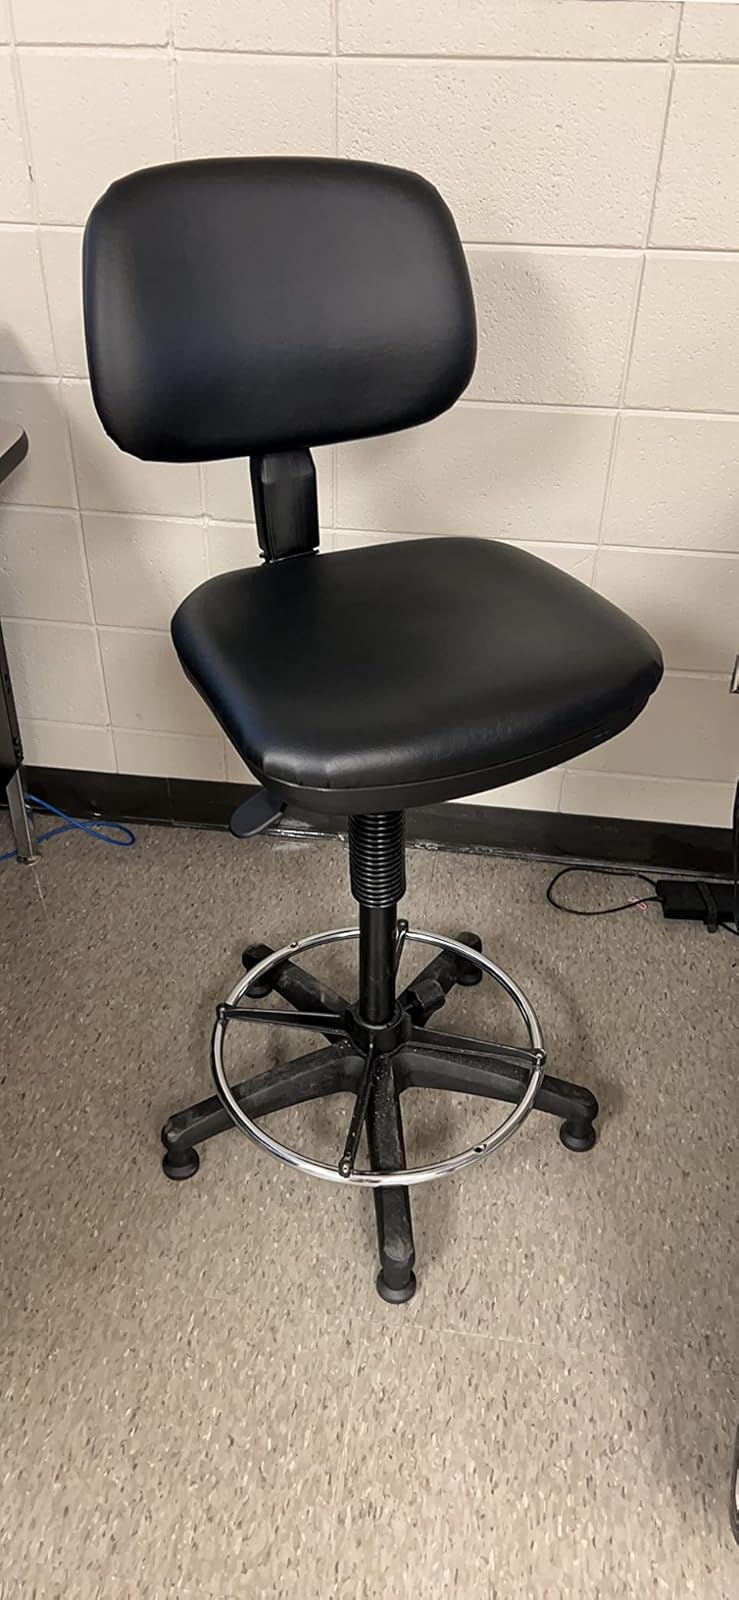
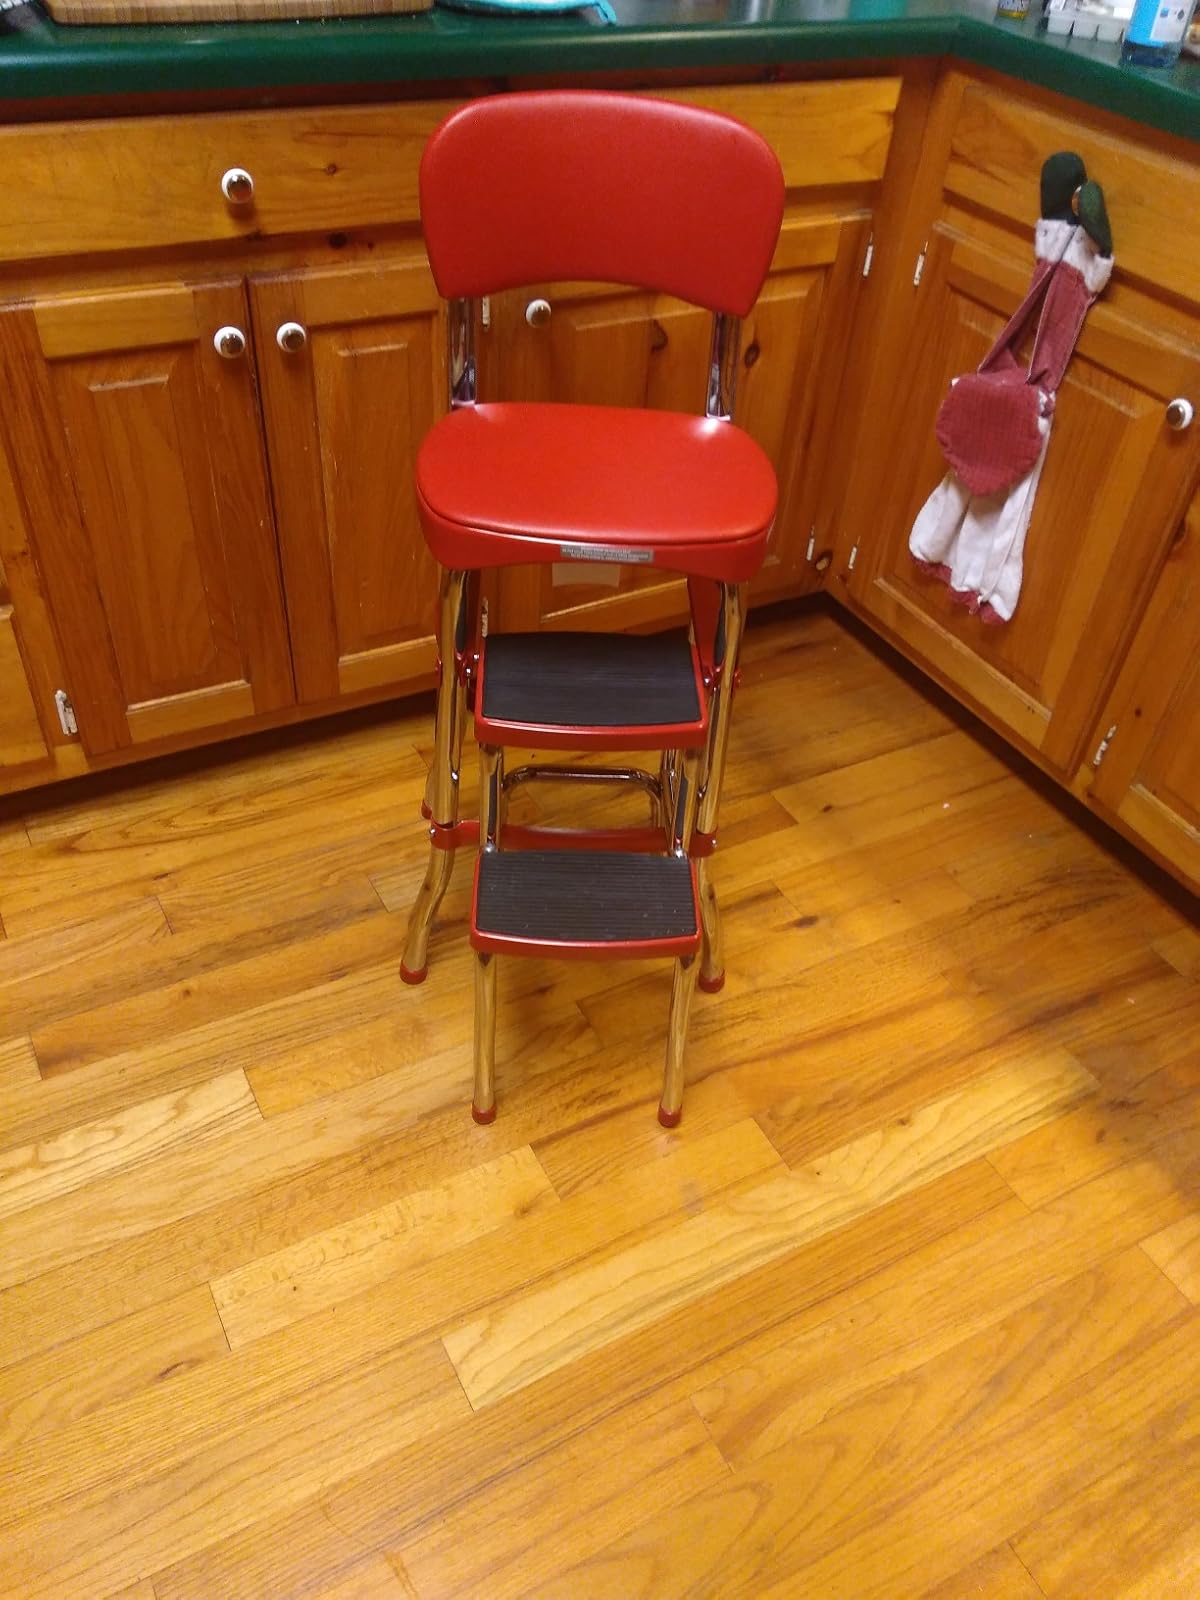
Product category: items_chair
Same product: no